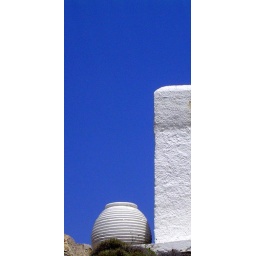
Vertical composition in Mykonos white & Aegean sky blue